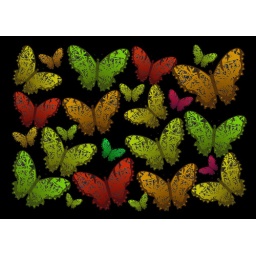
Red Green butterfly screen by Valxart